The Lands of Roughwood

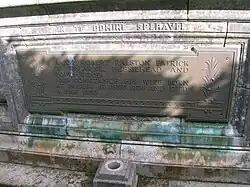
Memorial plaque to Major Robert Ralston-Patrick at Beith cemetery

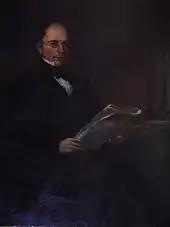
William Ralston Patrick

In 1823 William Patrick held the lands of Roughwood. Dobie records that Neubottle (the ancient name of the lands called 'Windyhouse), Over Windyhouse and Nether Windyhouse were purchased by William Patrick of Roughwood in 1810 and 1841. As stated above, in the 1870s these properties remained as part of the Roughwood estates, owned by William Ralston-Patrick of Trearne and Hessilhead.